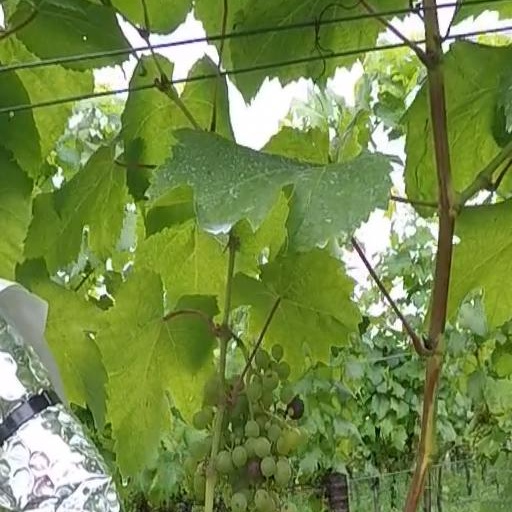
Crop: grape